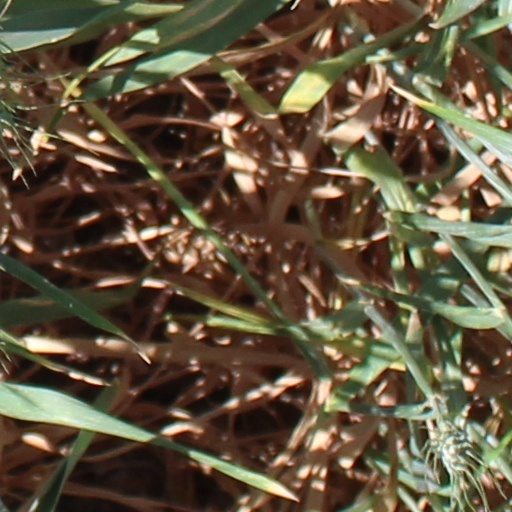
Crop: wheat